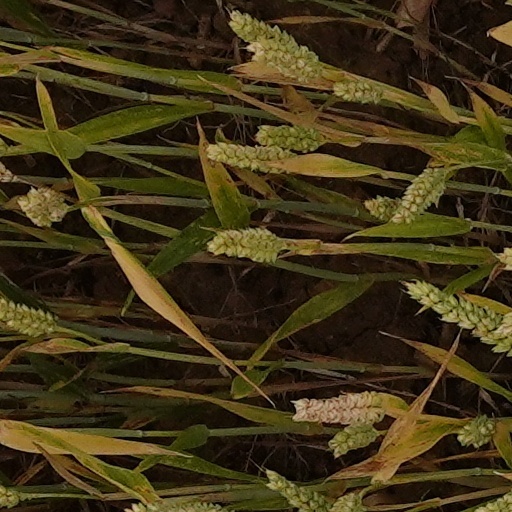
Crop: wheat